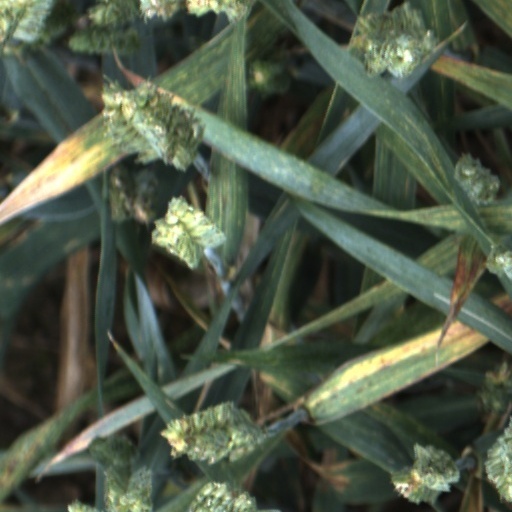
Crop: wheat